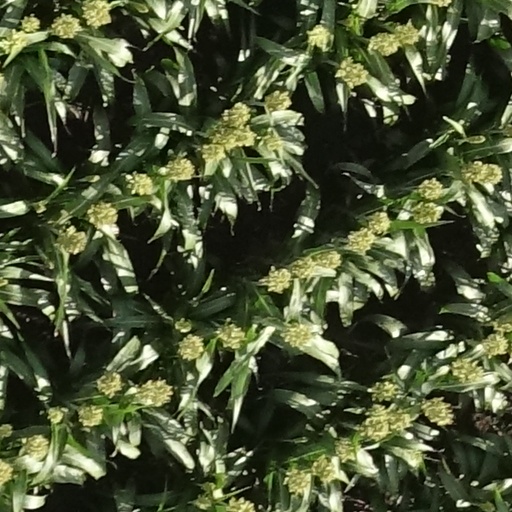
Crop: sorghum